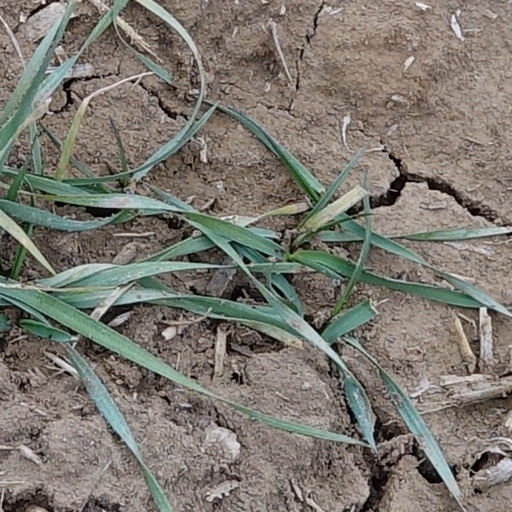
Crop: wheat